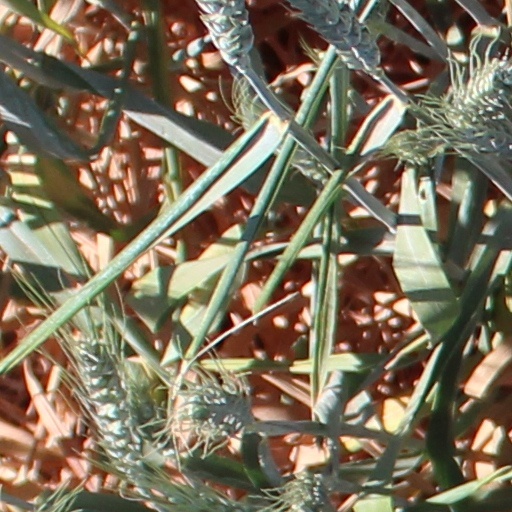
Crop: wheat